Mike the Knight

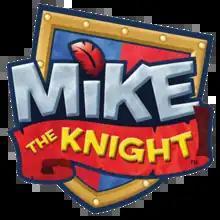

Mike the Knight is a CGI-animated children's television series created by Alexander Bar and written by Marc Seal. The series premiered on Treehouse TV in Canada on September 8, 2011, and aired until January 13, 2017.